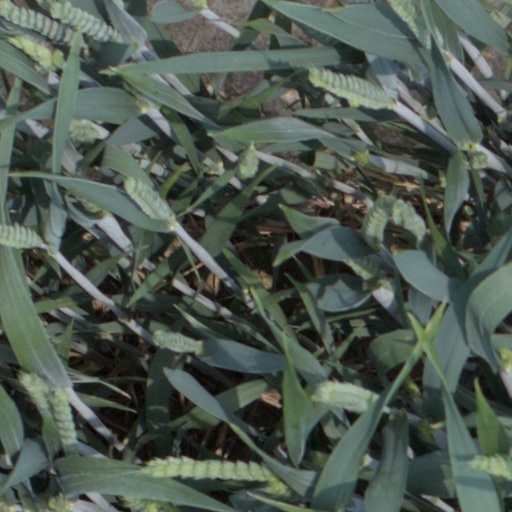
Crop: wheat